Carmelo Bernaola

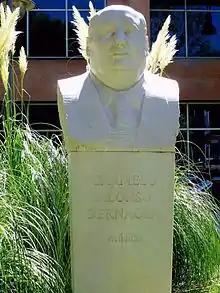
Statue of Bernaola

Carmelo Alonso Bernaola (16 July 1929 5 June 2002) was a Spanish Basque composer and clarinetist. A member of the Generation of '51, he was one of the most influential composers in the Spanish musical scene of the second half of the 20th century. He composed more than 300 works in popular and academic forms including award-winning soundtracks for film and television, and is credited with introducing notions of chance to Spanish composition.